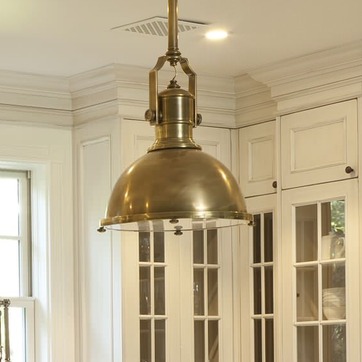
Material: metal